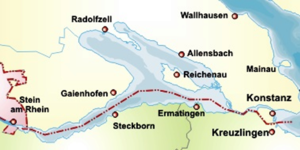
Untersee
Untersee, mod øst ligger Seerhein og dele af Obersees.